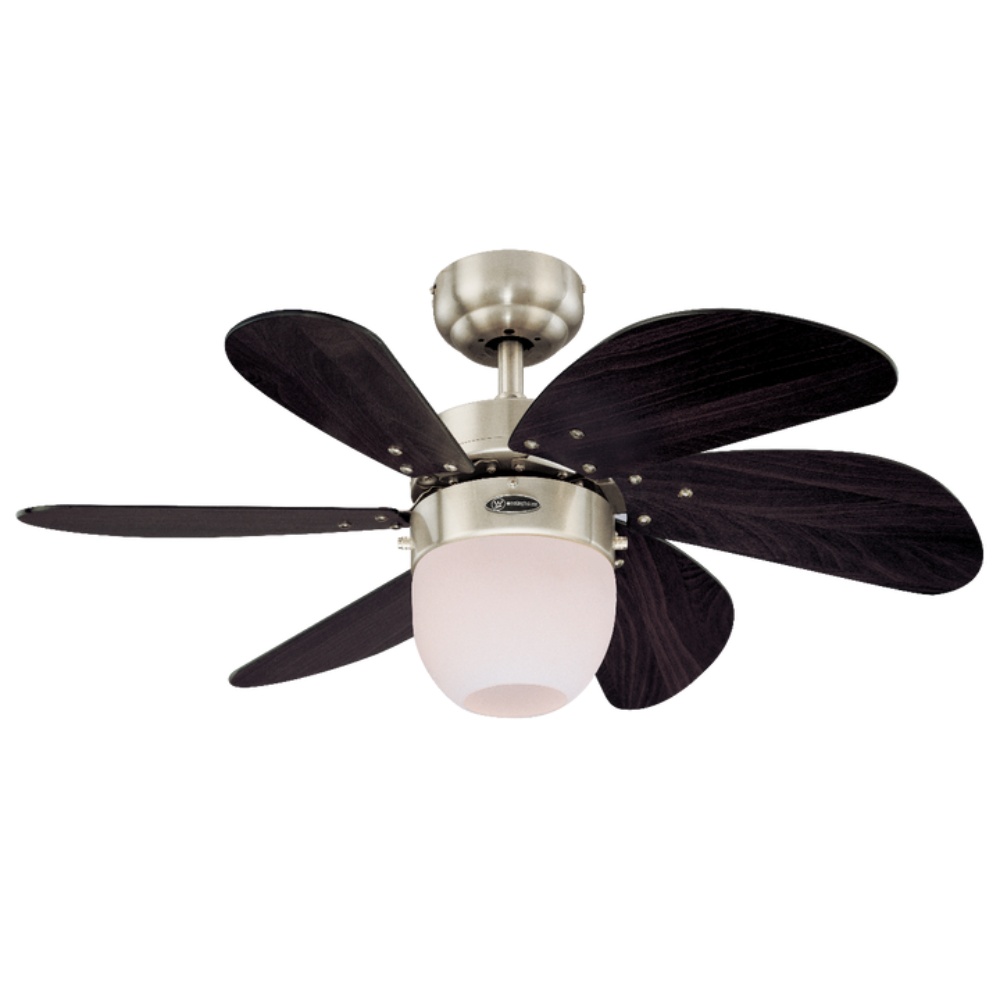
Westinghouse Ceiling Fan Turbo Swirl 6-Blade
Best for 10 sq meters to 12 sq metersrooms Chrome coating for extra durable shine tastefully elegant finish for years Light Fixture: Opal Frosted Glass to match your carpet color 38031976
Brand: Westinghouse
Category: Home & Garden > Household Appliances > Climate Control Appliances > Fans > Ceiling Fans